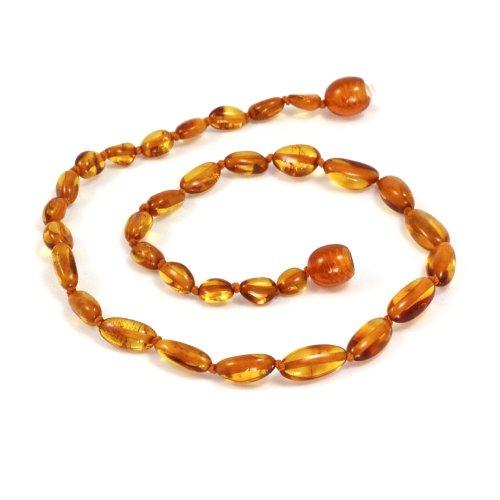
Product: Momma Goose Olive Cognac, Medium 12-12.5"
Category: Baby Products | Baby Care | Pacifiers, Teethers & Teething Relief | Teethers
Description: All natural.
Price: $11.95